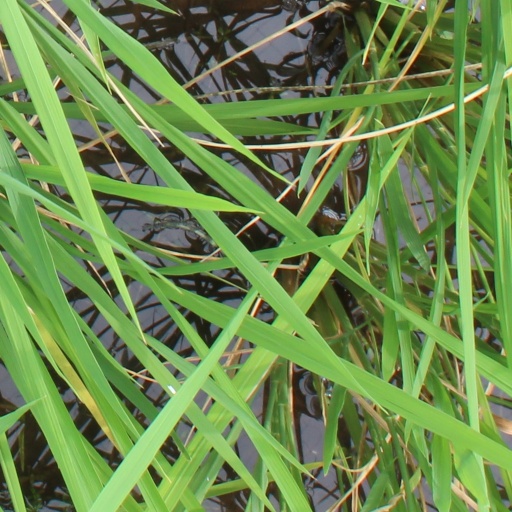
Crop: rice